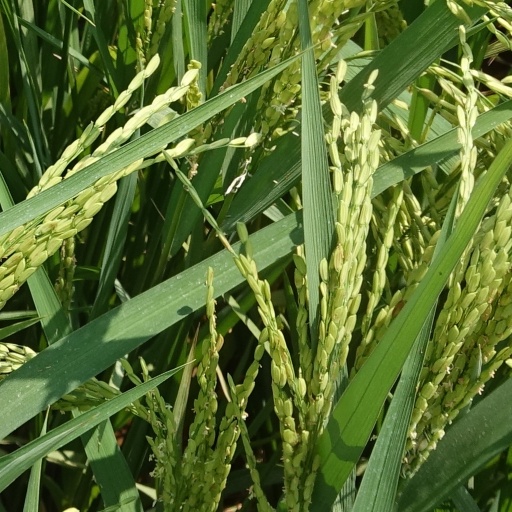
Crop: rice